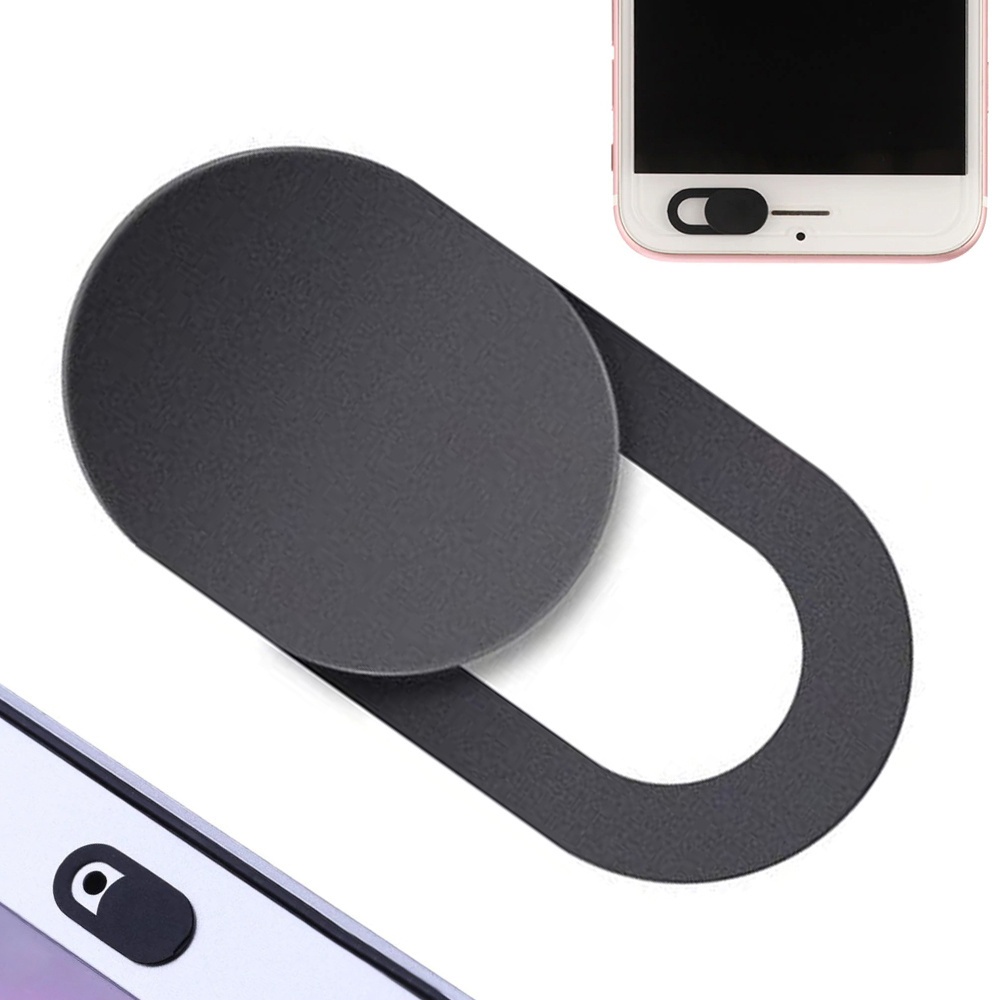
Nešiojamojo kompiuterio fotoaparato vaizdo kameros dangtelis
Pasirūpinkite savo privatumu su nešiojamojo kompiuterio fotoaparato vaizdo kameros dangteliu . Šis praktiškas priedas yra būtinas visiems, kurie naudoja prietaisus su priekine kamera. Negali būti nieko paprasčiau: stumdomas dangtelis leidžia greitai ir patogiai uždengti kamerą, kai nesinaudojate vaizdo skambučiais arba tiesiog norite jaustis saugiau. Mūsų fotoaparato dangtelis ne tik apsaugo jūsų privatumą, bet ir suteikia ramybę, žinant, kad esate nuošalyje nuo nepageidaujamų akiai. Jis lengvai pritvirtinamas dvipuse lipnia juosta, todėl uždėti ar nuimti dangtelį galima greitai ir nesunkiai. Produkto kodas: 06238 Aukštos kokybės gamyba: užtikrina ilgaamžiškumą ir patikimumą Pritvirtinimas: dvipusė lipni juosta Plotis: 18 mm Aukštis: 9 mm Storis: 0,8 mm Spalva: juoda Į rinkinyje rasite: Gamyklinis naujas dangtelis Originali pakuotė Nepraleiskite progos pagerinti savo elektronikos saugumą! Įsigykite dabar ir mėgaukitės privatumu kasdien!
Brand: Verk Group
Category: Electronics > Electronics Accessories > Computer Components > Laptop Parts > Laptop Housings & Trim